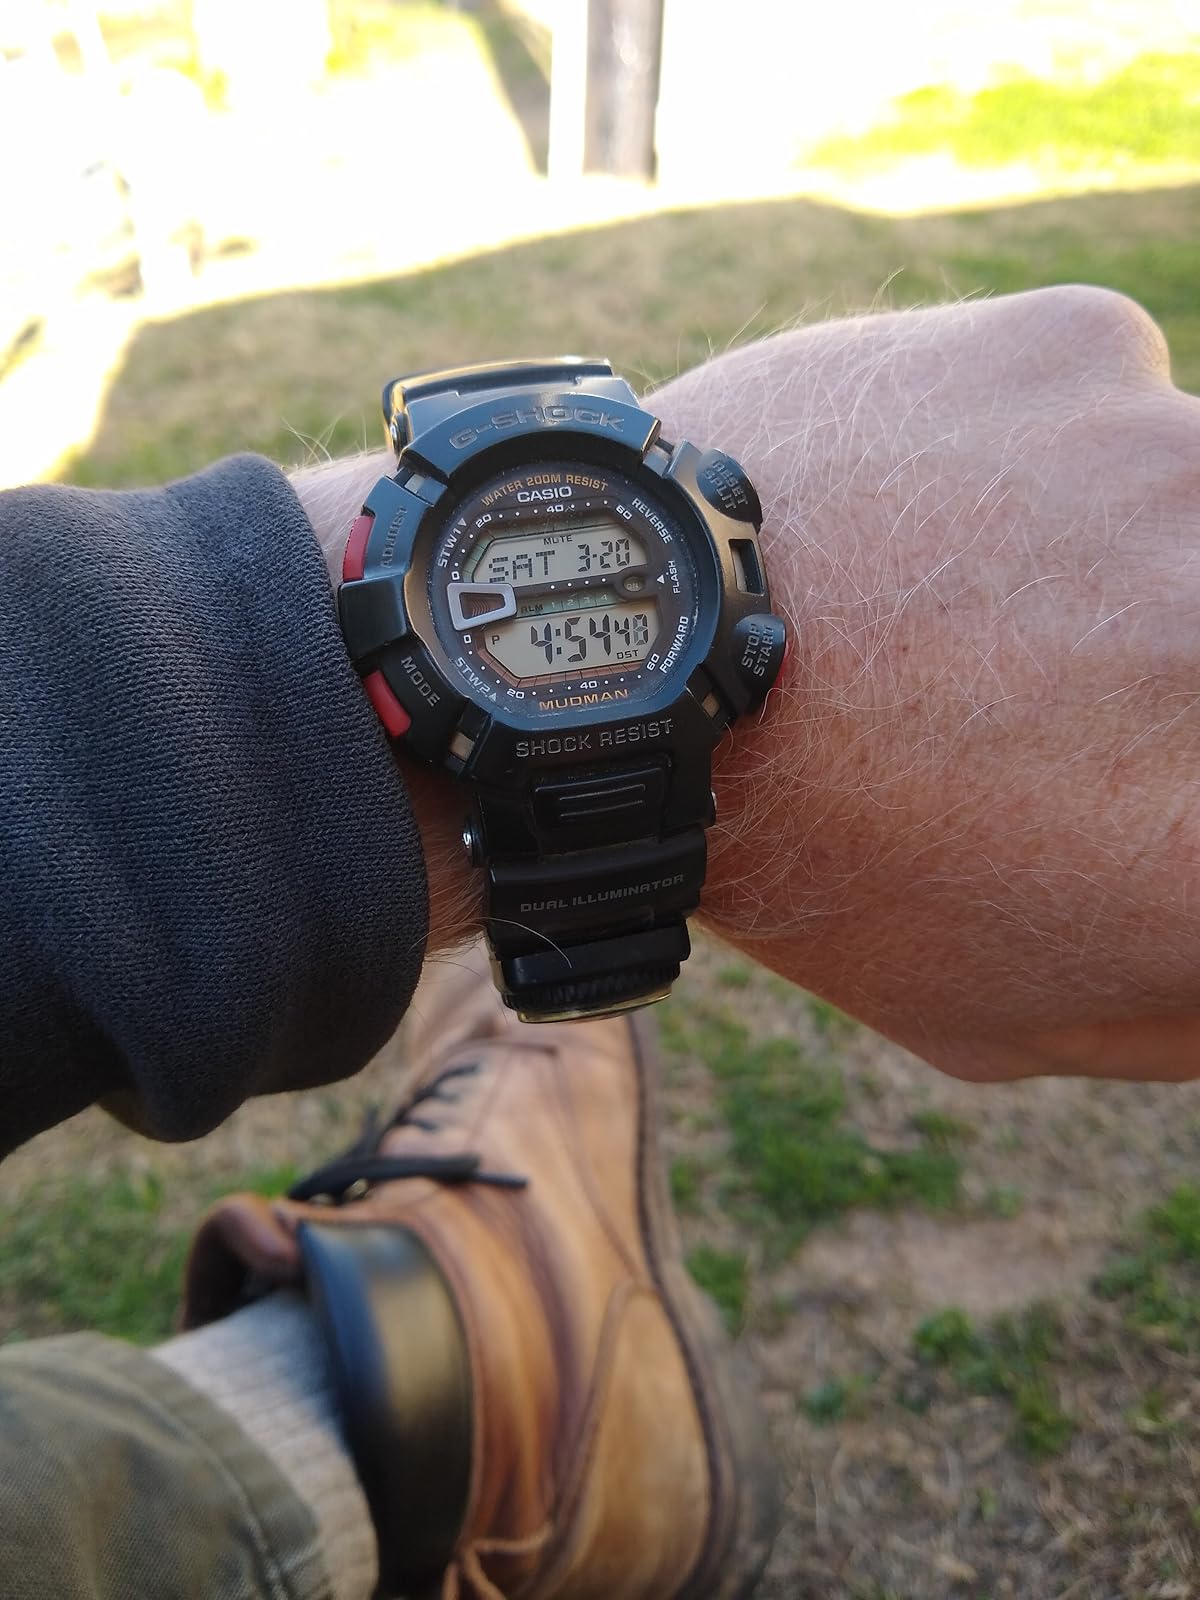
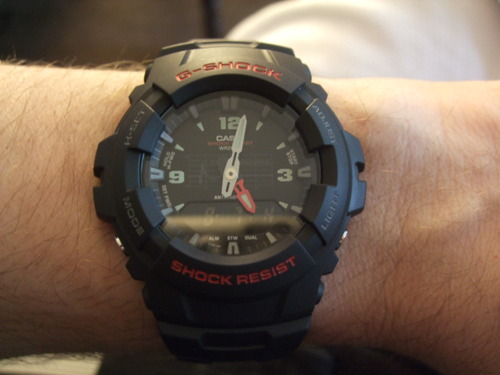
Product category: accessories_watch
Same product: no